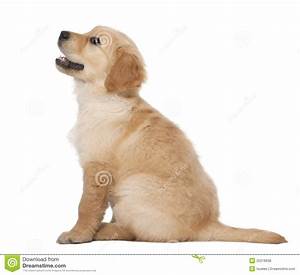
Label: dog